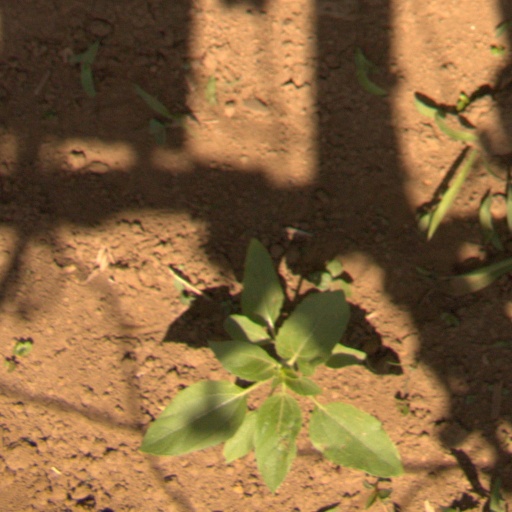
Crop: Jerusalem artichoke